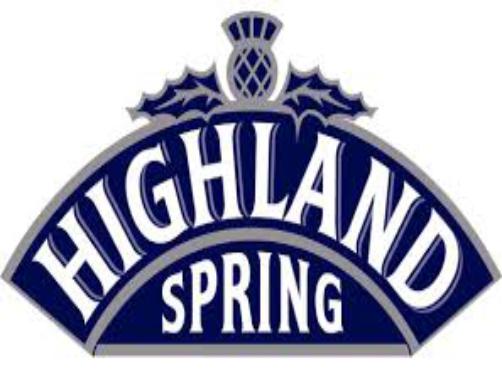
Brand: Highland Spring
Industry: Food